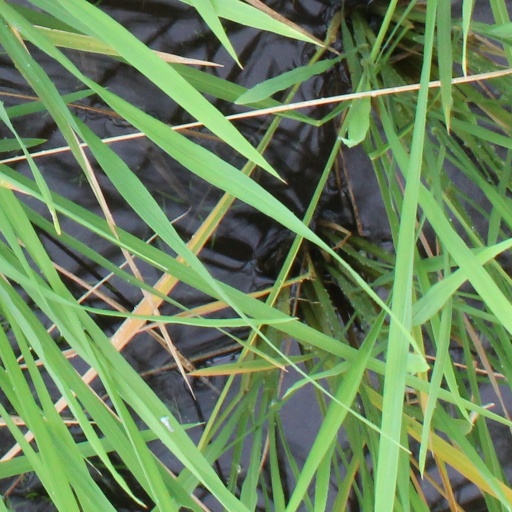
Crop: rice